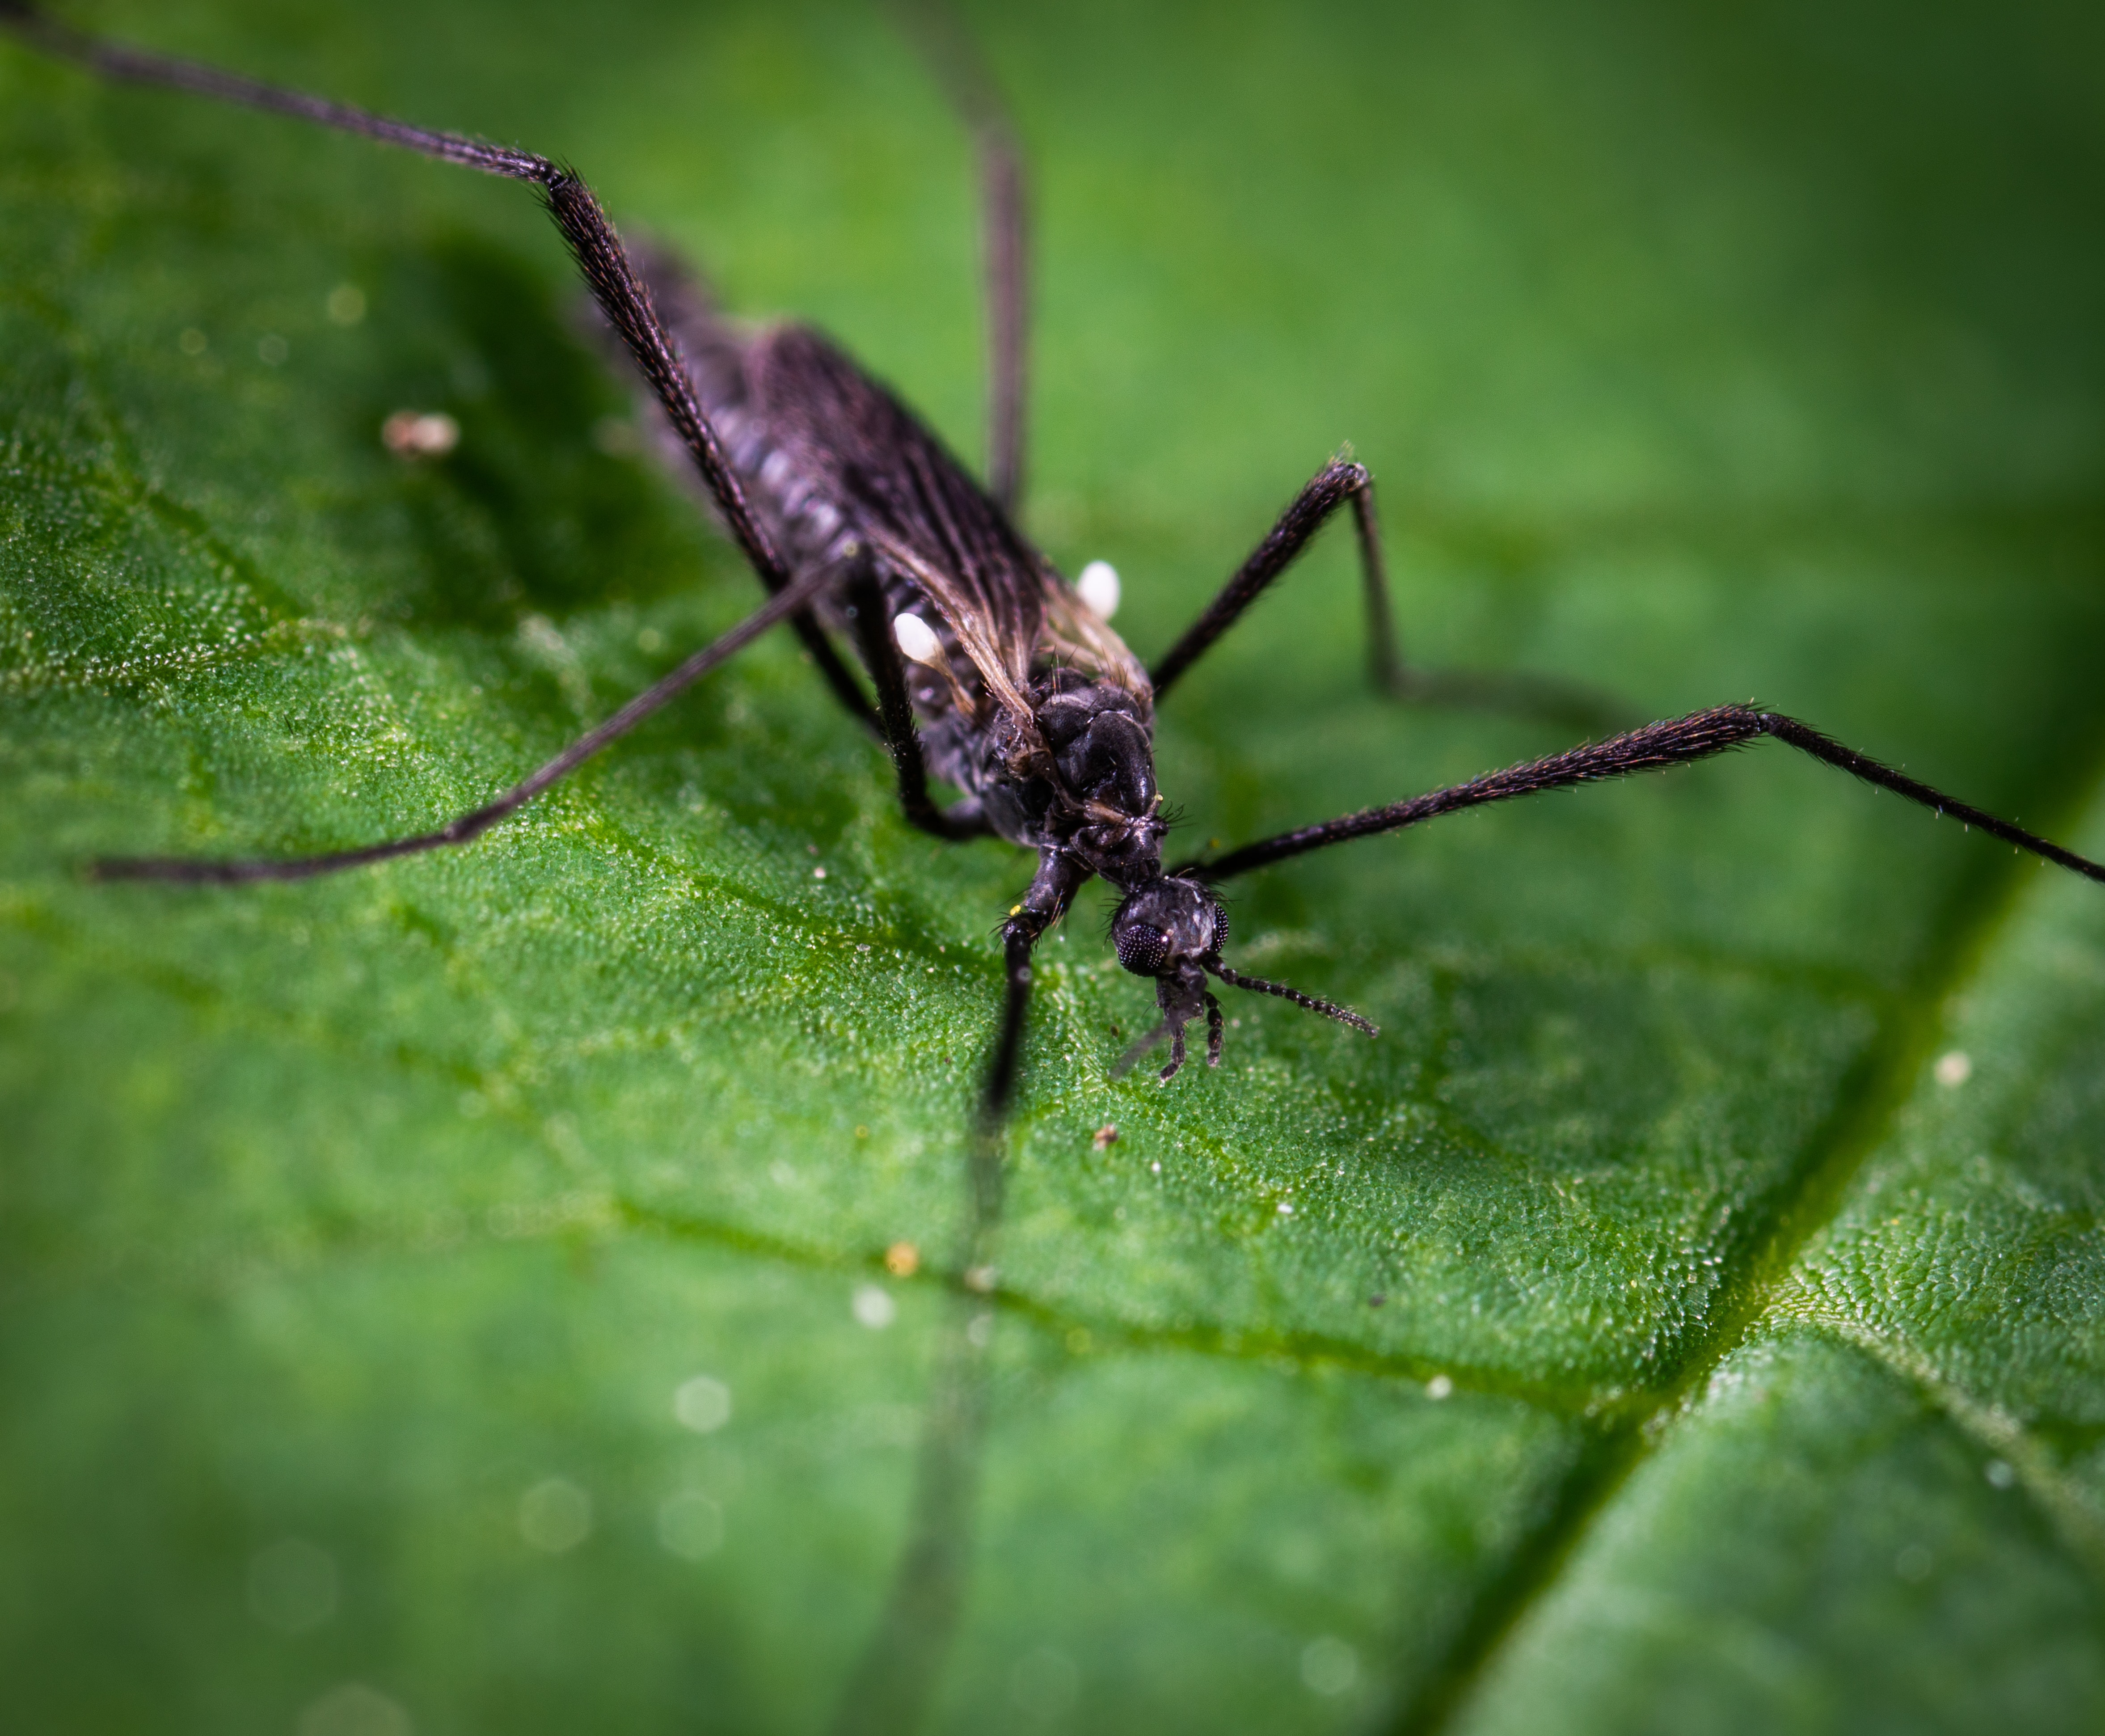
insect, invertebrate, pest, close up, organism, macro photography, arthropod, leaf, fly, photography, wildlife, parasite, membrane winged insect, plant, Miridae